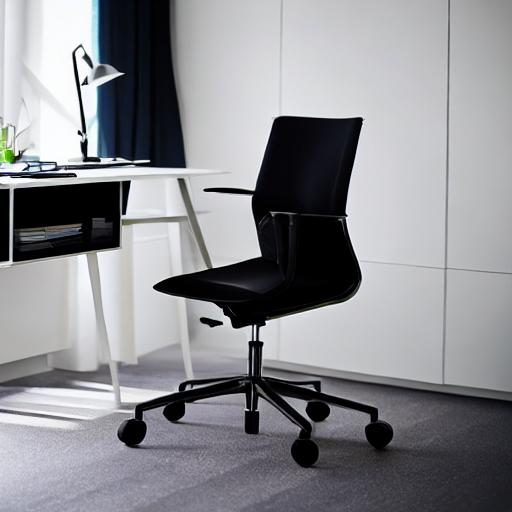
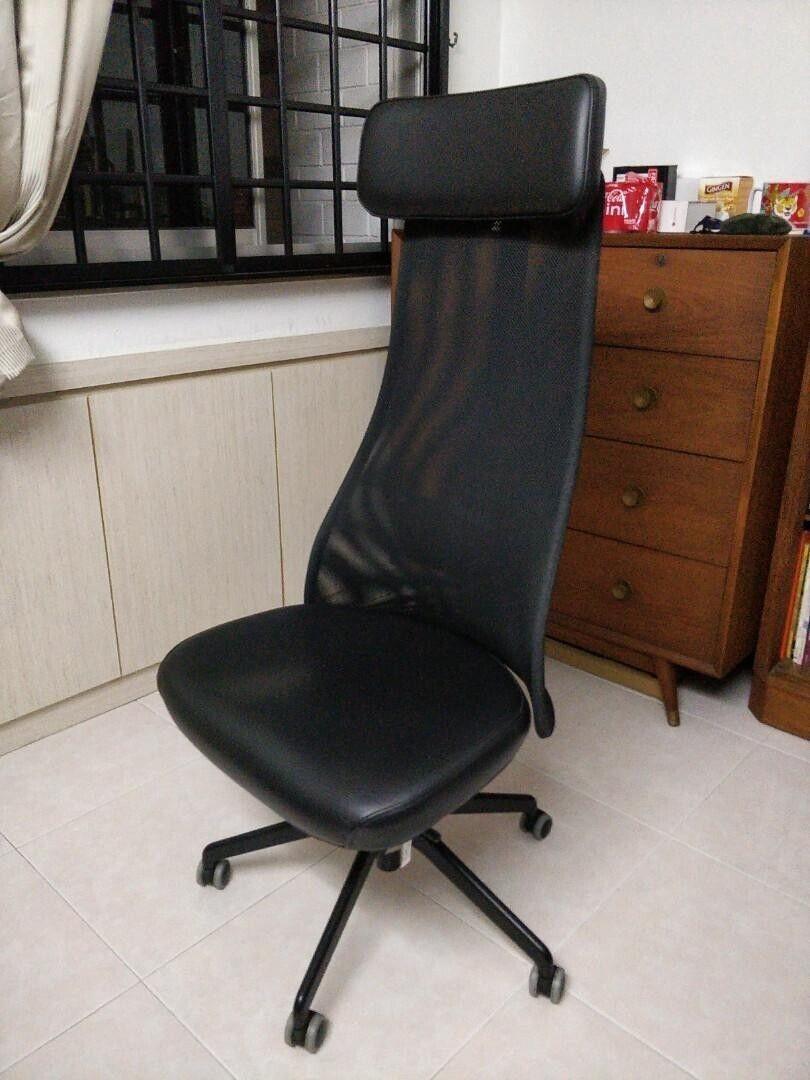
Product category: items_chair
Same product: no